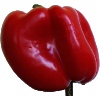
Label: Pepper Red 1